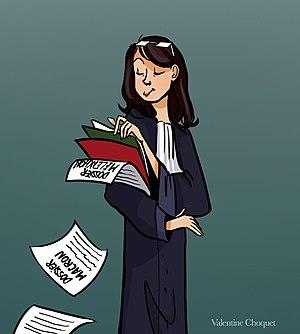
https://fr.wikipedia.org/wiki/La_Bajon] en avocate lors de son spectacle ""Vous couperez"""
Le métier d'avocat occupe une place importante dans la culture depuis le début du XIXᵉ siècle.
Anne-Sophie Bajon, dite La Bajon, est une comédienne, auteure et humoriste française.